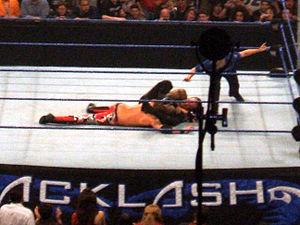
L’édition 2008 de Backlash est une manifestation de catch télédiffusée et visible uniquement en paiement à la séance. L'événement, produit par la World Wrestling Entertainment, a eu lieu le 27 avril 2008 dans la salle omnisports 1st Mariner Arena à Baltimore, dans le Maryland. Il s'agit de la dixième édition de Backlash, pay-per-view annuel. The Undertaker est la vedette de l'affiche officielle.
Une prise de soumission, au catch, consiste à faire abandonner, en obligeant l'adversaire à tapoter ou alors à lui faire perdre conscience. Les prises de soumission ne sont pas utilisées que pour un abandon : certaines prises peuvent aussi affaiblir un adversaire sans le faire abandonner.